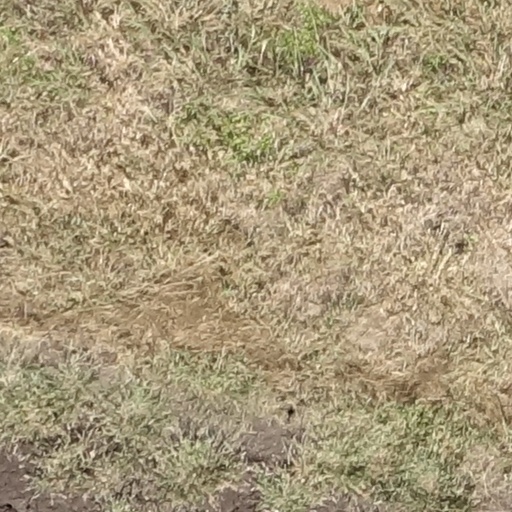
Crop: sorghum